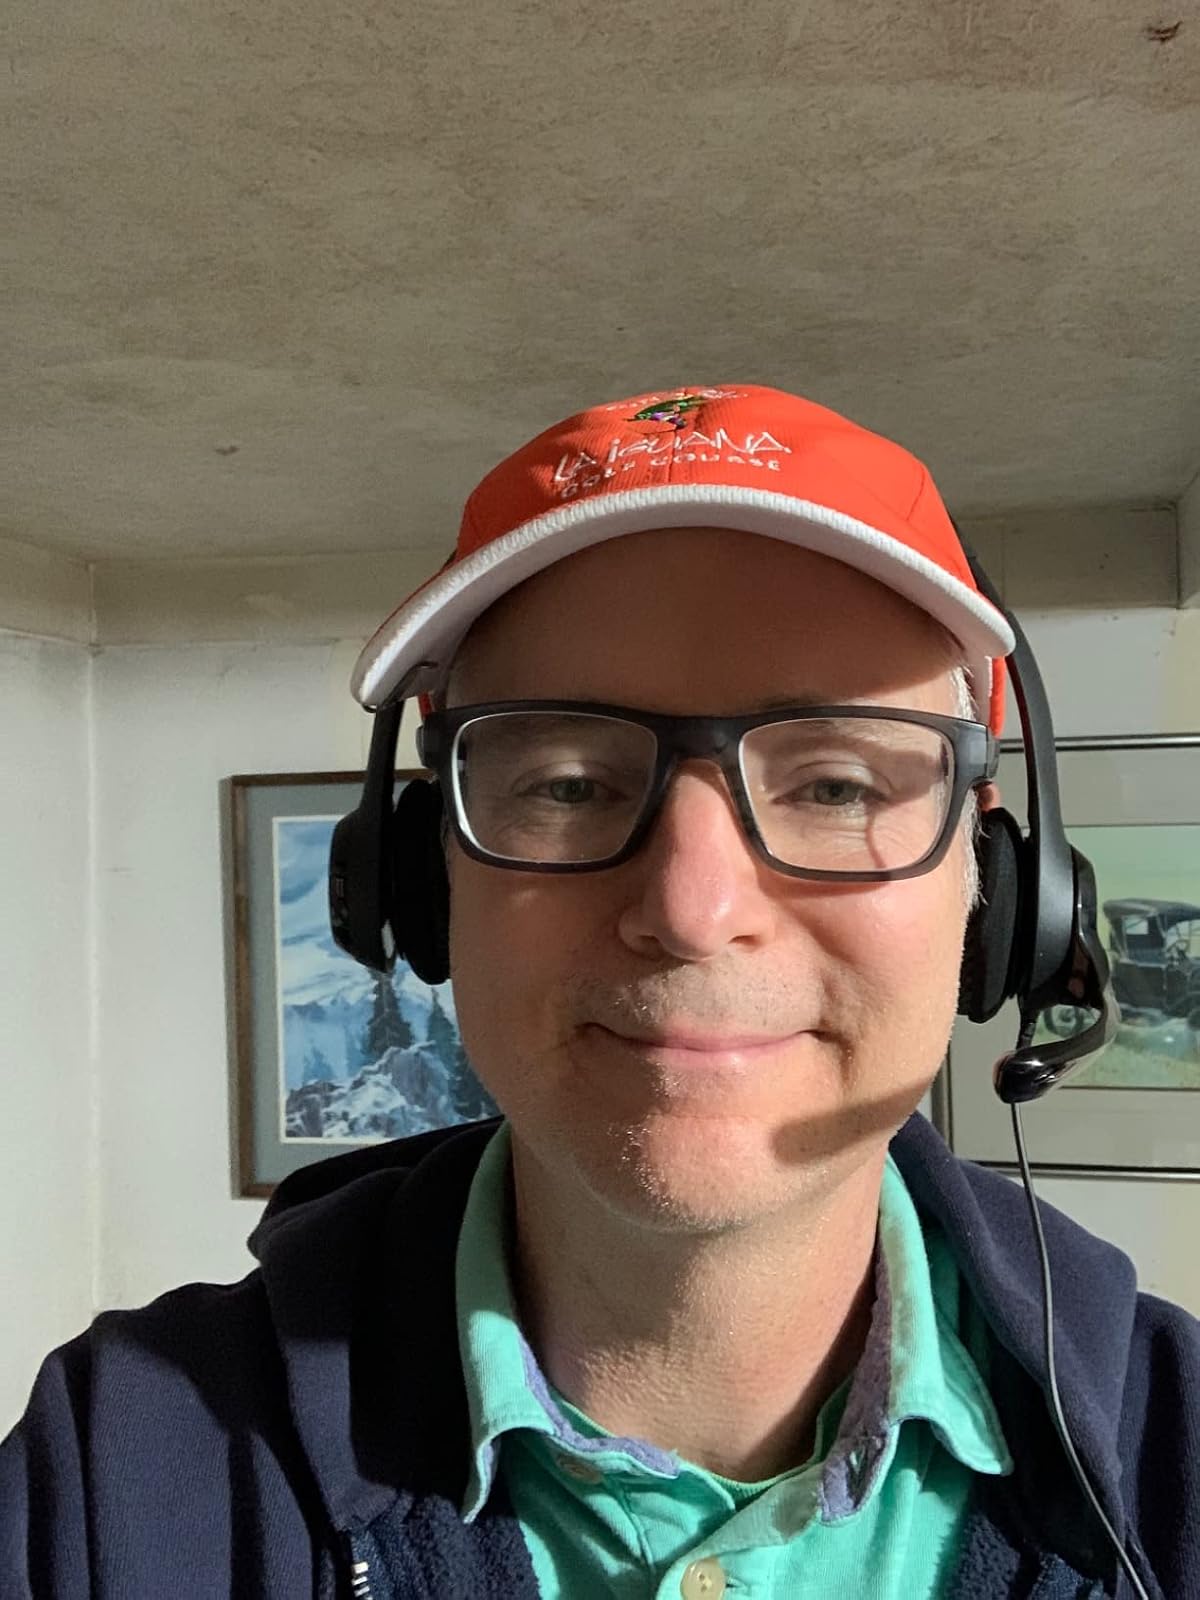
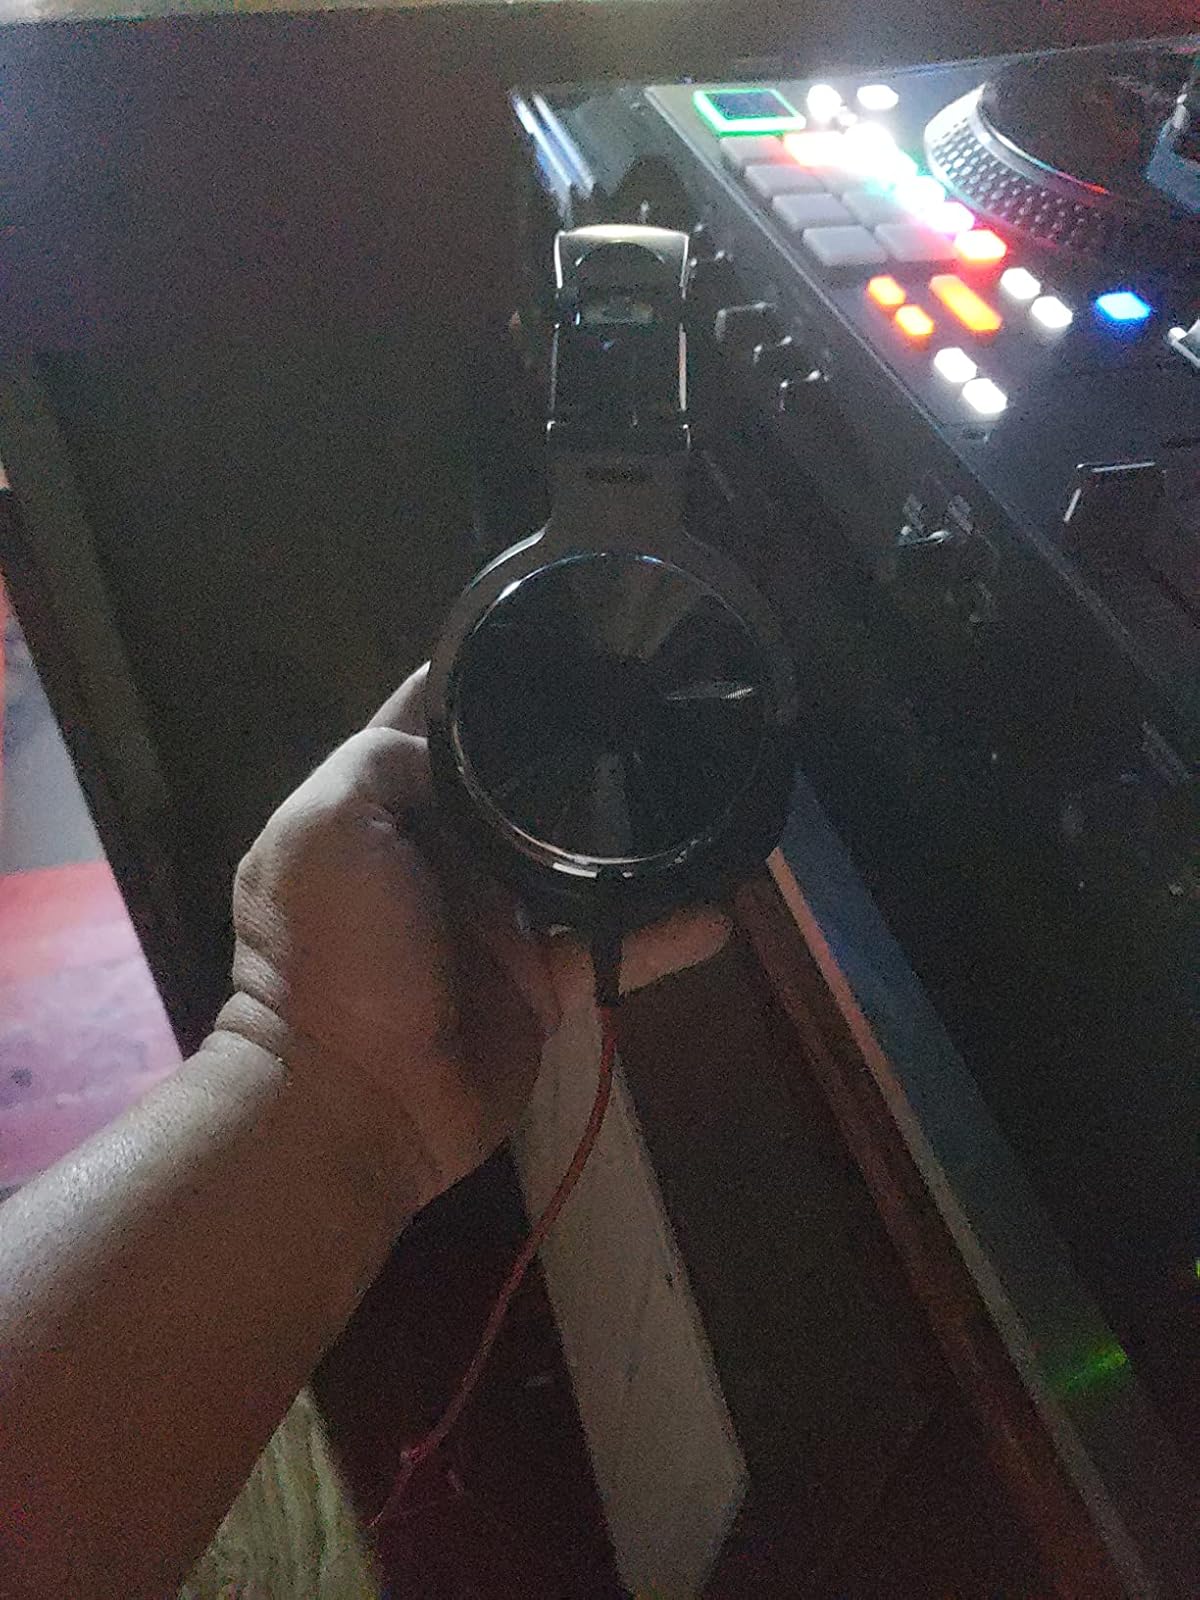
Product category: headphones
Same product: no